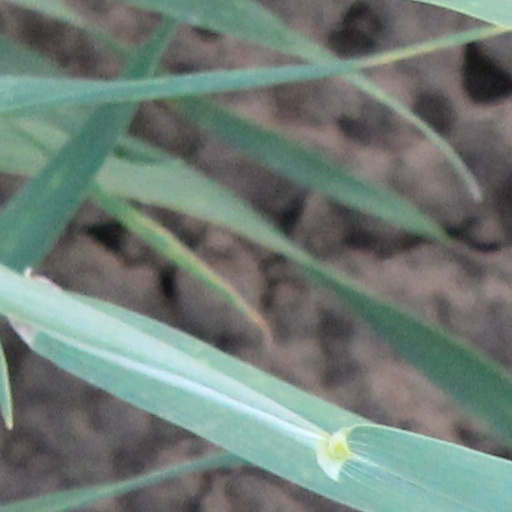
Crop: wheat